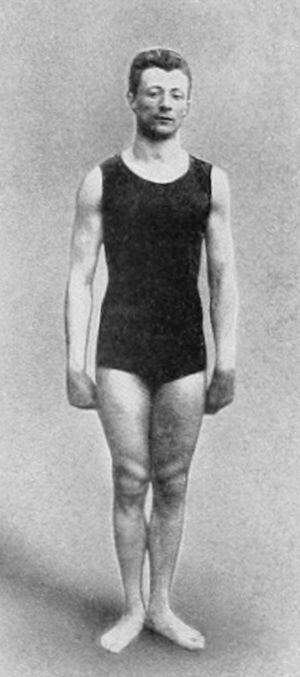
Walter Bathe est un nageur allemand spécialiste des épreuves de brasse.